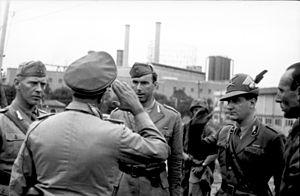
L'expression Bataille de Rome désigne les événements qui ont eu lieu dans la capitale italienne et les zones alentour à partir du 8 septembre 1943 et les jours suivants, à la suite de l'armistice de Cassibile et de la réaction militaire des forces allemandes de la Wehrmacht déployées au sud et au nord de la ville, selon les directives stratégiques établies par Adolf Hitler dans le cas d'une défection italienne.